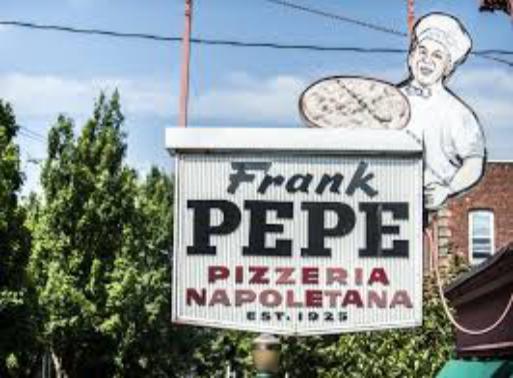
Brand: Frank Pepe Pizzeria Napoletana
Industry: Food